Nuclear power in the United Kingdom

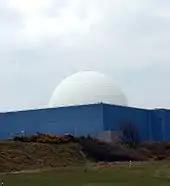
The reactor dome of the Sizewell B power station

Margaret Beckett as Secretary of State for Environment, Food and Rural Affairs rejected demands for an expansion of nuclear power from a lobby including energy minister Brian Wilson and Downing Street staff. She argued there was no need for new nuclear for at least 15 years given current energy prices and generation capacity.